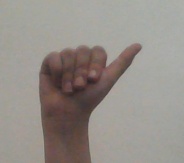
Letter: dhad